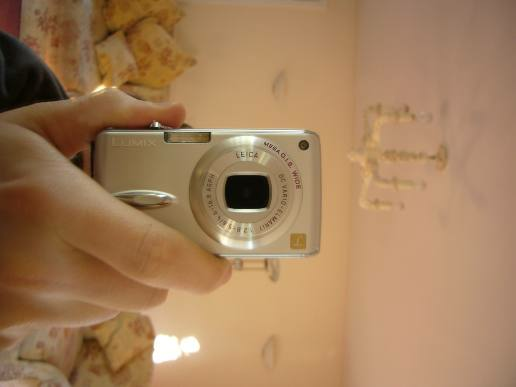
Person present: No